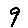
Label: 9